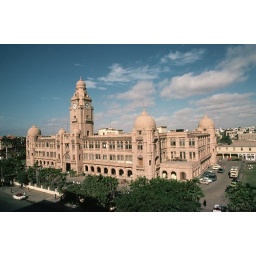
A large clock tower stands at the city hall in Karachi, Pakistan. --- February 1976, Karachi, Pakistan ---